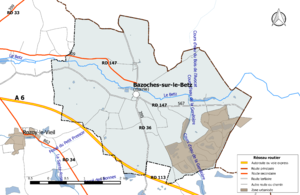
Carte du réseau routier de la commune de fr:Bazoches-sur-le-Betz.
Bazoches-sur-le-Betz est une commune française située dans le département du Loiret en région Centre-Val de Loire.